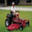
Label: lawn_mower